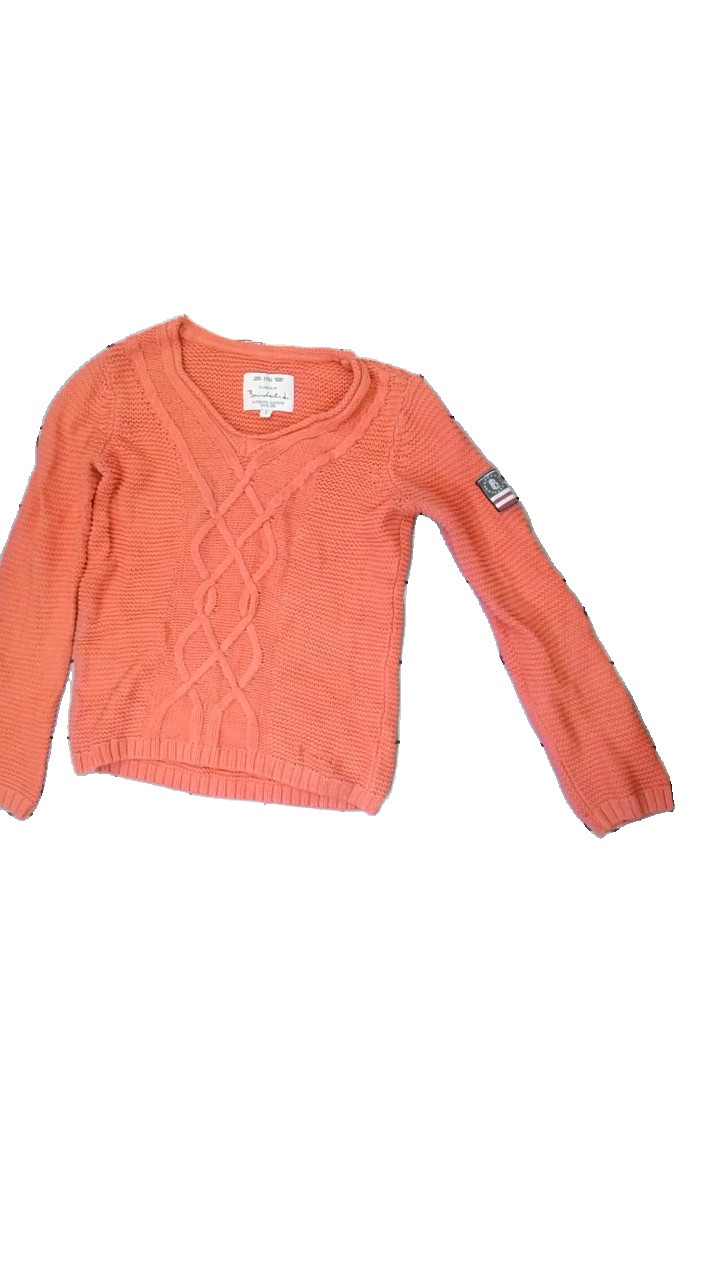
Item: Sweater (Ladies)
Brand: Bondelid
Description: Pinkt knitted sweater
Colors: Pink
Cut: Regular
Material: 61% Cotton 39% Acryl
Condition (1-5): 5
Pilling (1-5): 5
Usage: Reuse
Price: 50-100